Vince Mira

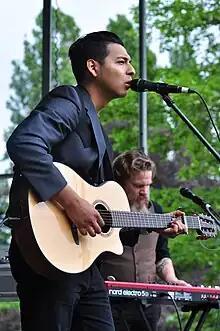
Vince Mira and his band play the 2018 Northwest Folklife Festival, Seattle Center, Seattle, Washington.

Vince Mira (born March 18, 1992) is a singer/songwriter from Seattle, Washington who specializes in country, rock n roll and Spanish Americana music. His deep bass-baritone voice has drawn comparisons to Johnny Cash. His repertoire consists of several Johnny Cash and Hank Williams songs, as well as his own originals.